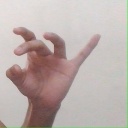
अक्षर: ओ